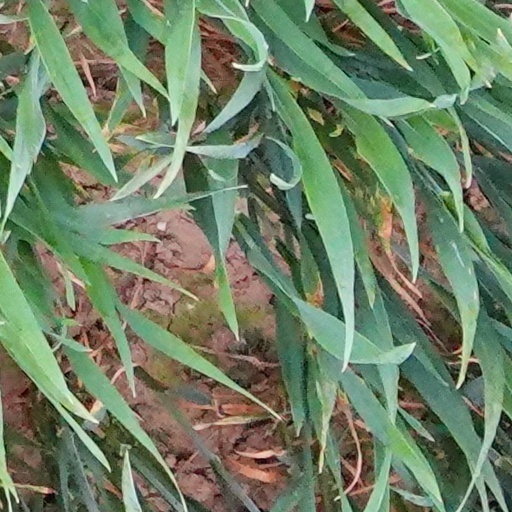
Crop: wheat